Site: brandenburg
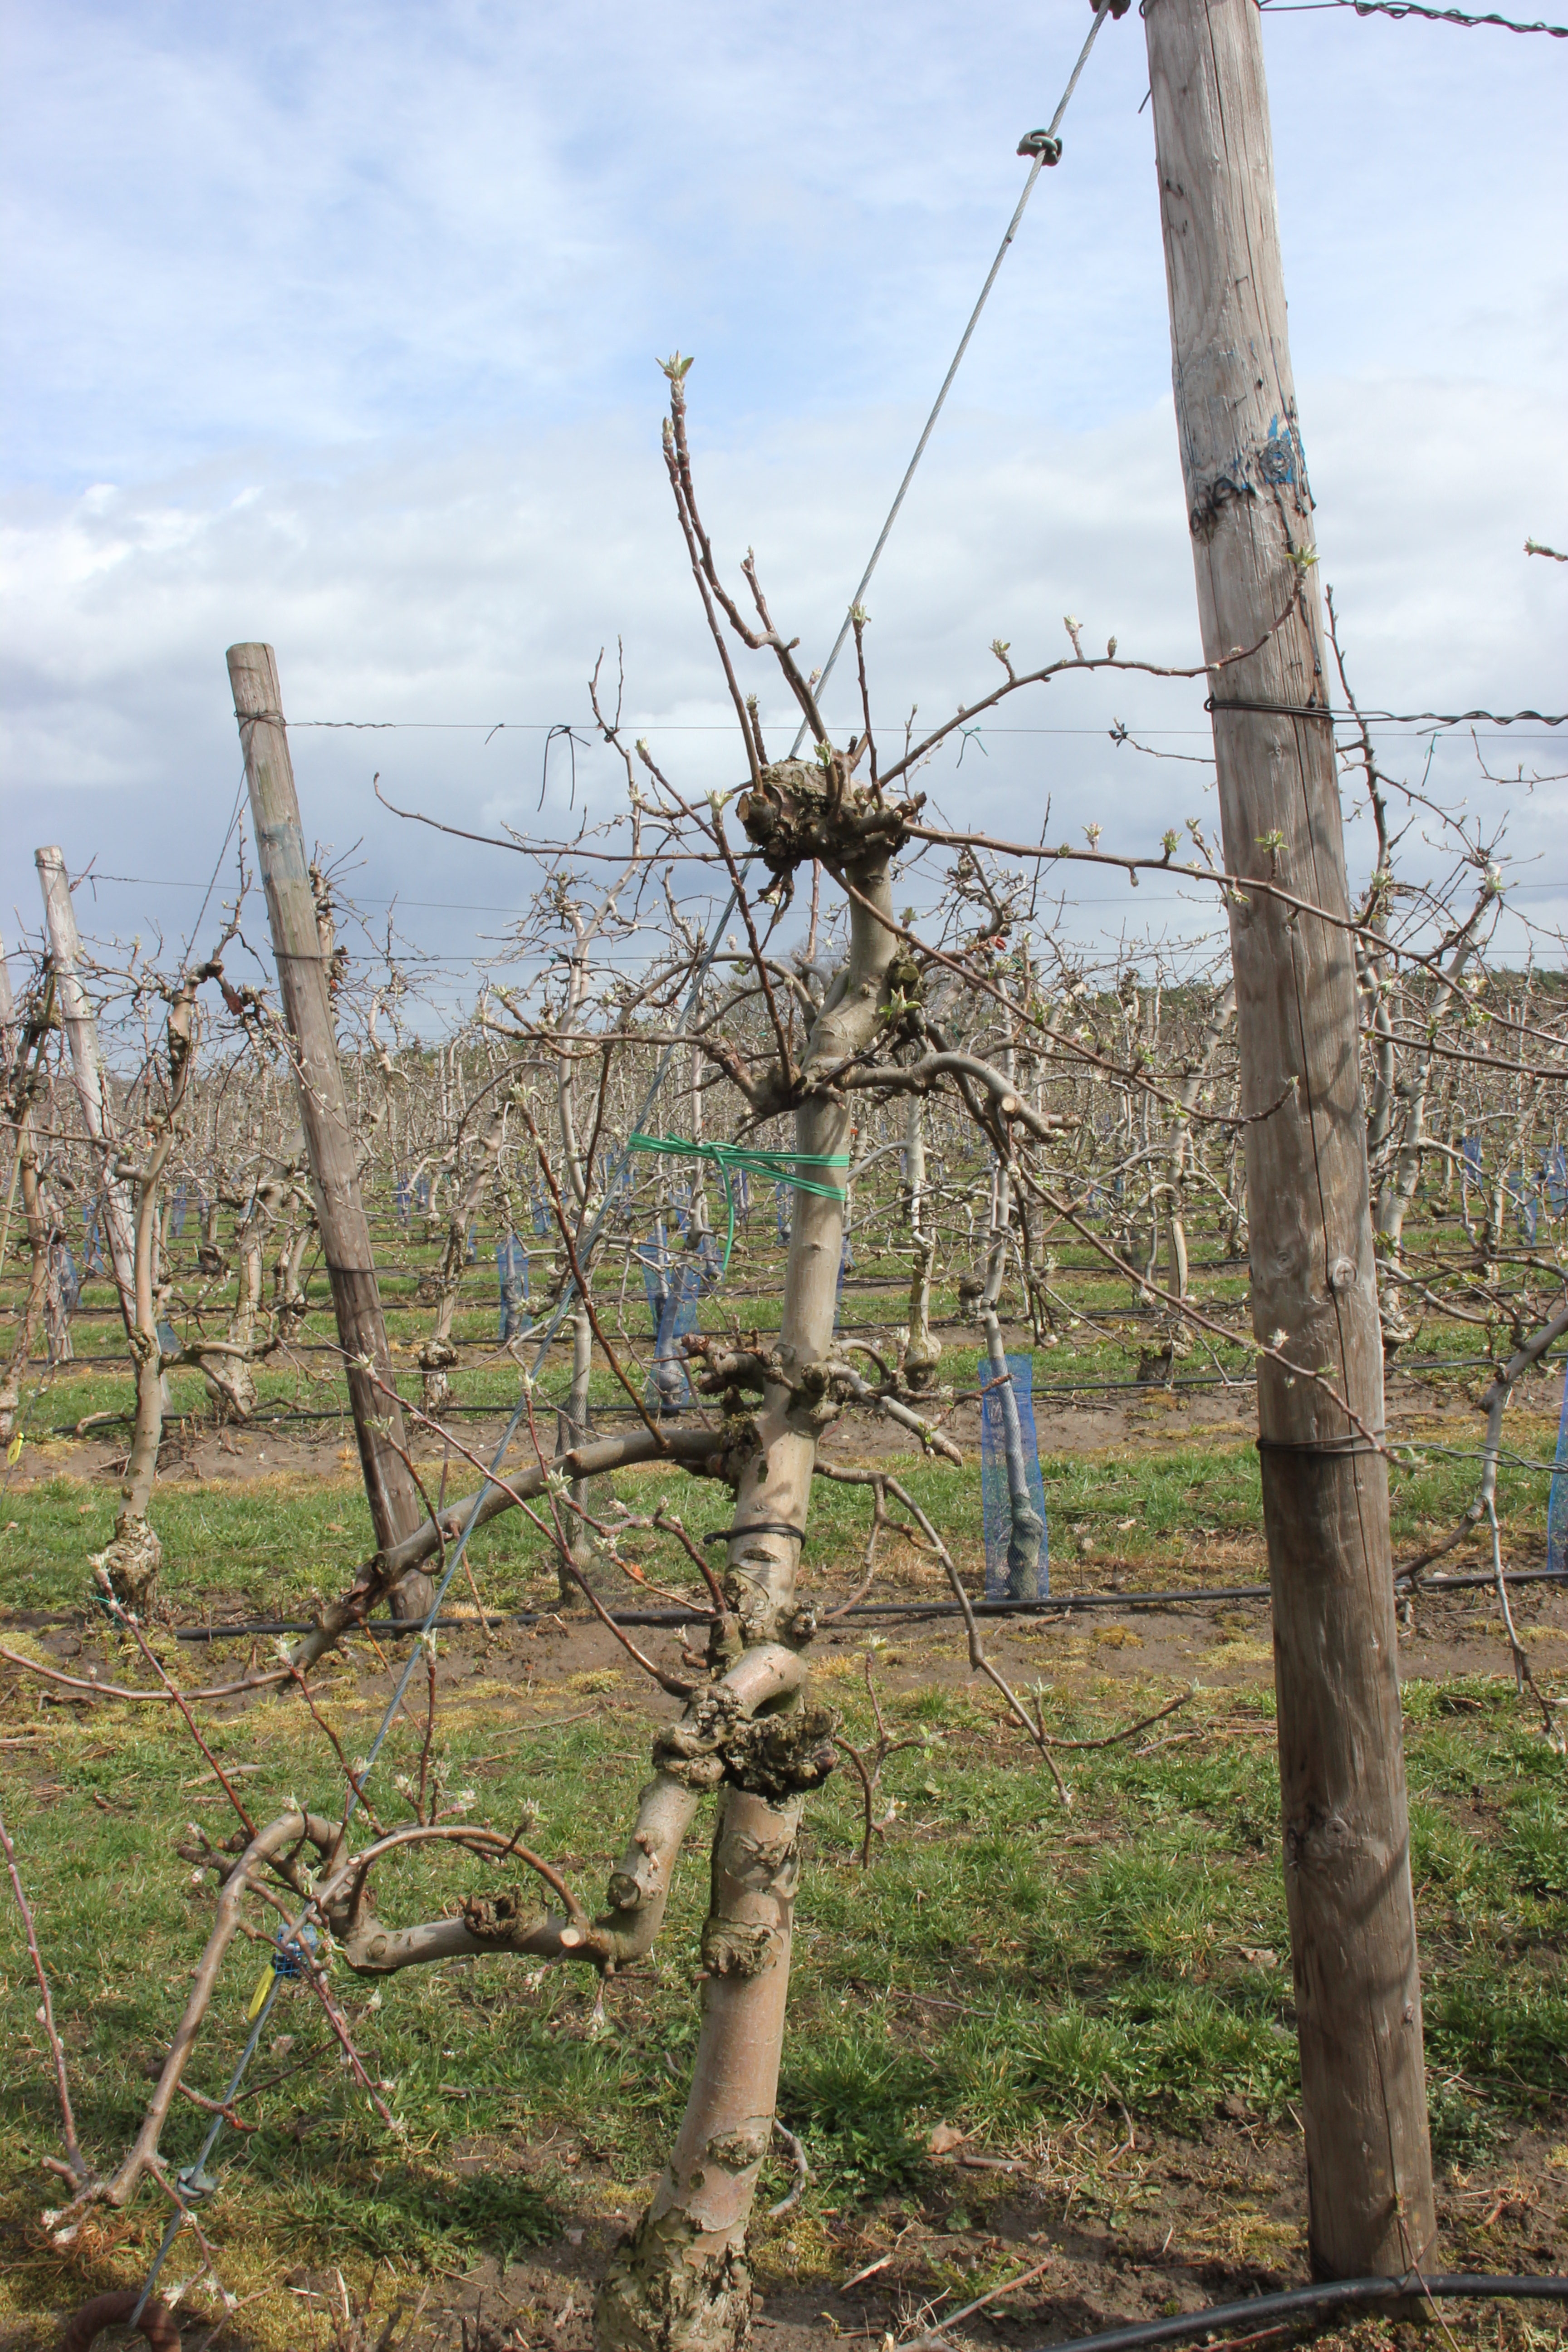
Growth stage (BBCH 55): Inflorescence emergence